Jo Jo Zep and the Falcons

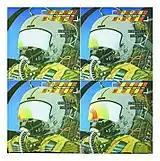
Cover of 1979 album, "Screaming Targets"

In 1979, Jo Jo Zep and the Falcons signed with Mushroom Records after Oz Records had folded. By now, the songwriting was being looked after by Burstin, Camilleri, and Faehse working together as a trio, and Camilleri was the group's lone front man. As well, the group had included another musical direction: reggae.